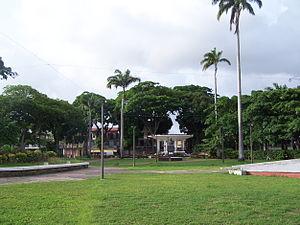
Pointe-à-Pitre est une commune française située dans le département de la Guadeloupe. Habitée en 2014 par 16 261 personnes, la commune est, avec celle voisine des Abymes, au centre d'une vaste aire urbaine de 314 647 habitants, soit la 32ᵉ de France.
La place de la Victoire est la principale place publique de la ville de Pointe-à-Pitre, sous-préfecture du département français de la Guadeloupe et de la région du même nom.